Francina Sorabji

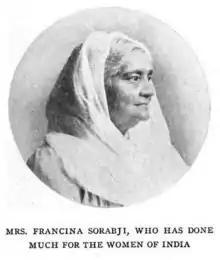
Francina Sorabji, from a 1905 publication.

Francina Ford Sorabji ("née" Santya; 1833 — October 24, 1910) was an Indian educator.